My Little Pony: Friendship Is Magic fandom

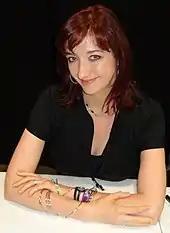
Lauren Faust, creator and developer of the show, has interacted directly with the fandom, shown here at the 2012 Summer BronyCon.

Fans commonly organize local meet-ups and conventions in their local areas. One of the first published conventions was BronyCon, which was first held in New York City with the show's supervising director as a guest. The first BronyCon attracted 100 people, but the third, held in January 2012, was attended by 800, and the fourth expanded to a two-day event in June 2012 at the Meadowlands Exposition Center in New Jersey, with more than 4,000 attending with developer Lauren Faust and voice actors John de Lancie, Tara Strong, Andrea Libman, Peter New, Lee Tockar, Amy Keating Rogers, Cathy Weseluck and Meghan McCarthy as special guests. Strong even attended the convention Canterlot Gardens in a full Twilight Sparkle cosplay to surprise fans. Subsequent BronyCon events moved to a larger space provided by the Baltimore Convention Center, with more than 8,000 attending. Other brony conventions included Everfree Northwest in Seattle, Washington, Midwestria in Chicago, Illinois, Canterlot Gardens in Cleveland, Ohio, Equestria LA in Los Angeles, BABSCon in Burlingame, California, Ponycon NY in the metropolitan New York City region, BronyCAN in British Columbia, Canada, GalaCon in Ludwigsburg, Germany, BUCK in Manchester, United Kingdom, PonyCon AU in Sydney, Australia, Crystal Mountain Pony Con in Salt Lake City, Utah and Pacific PonyCon in San Diego, California. Nearly a dozen brony conventions were planned in 2012. In addition, established "My Little Pony" conventions prior to the "Friendship Is Magic" show, such as the My Little Pony Fair and UK PonyCon, saw increases in their numbers due to the attendance of bronies. A long-running annual art show, the "My Little Pony Project", where artists re-imagine "My Little Pony" figurines and toys into works of art, also saw additional attendance and contributions from the brony community.